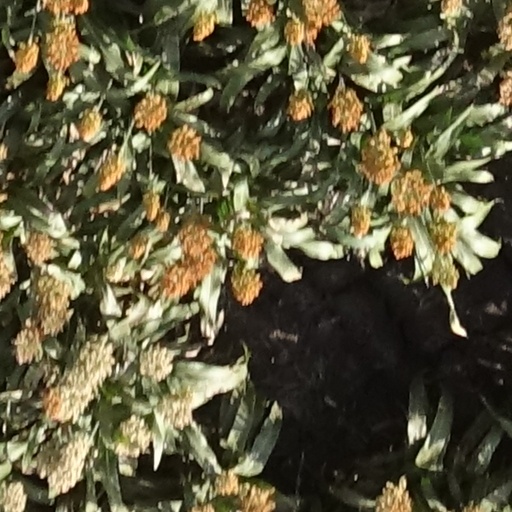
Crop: sorghum